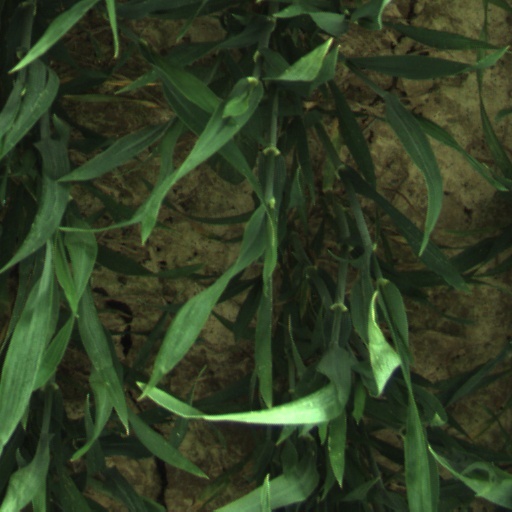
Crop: wheat